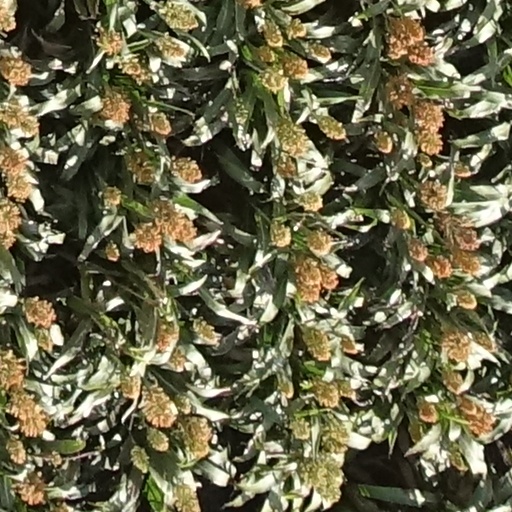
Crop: sorghum